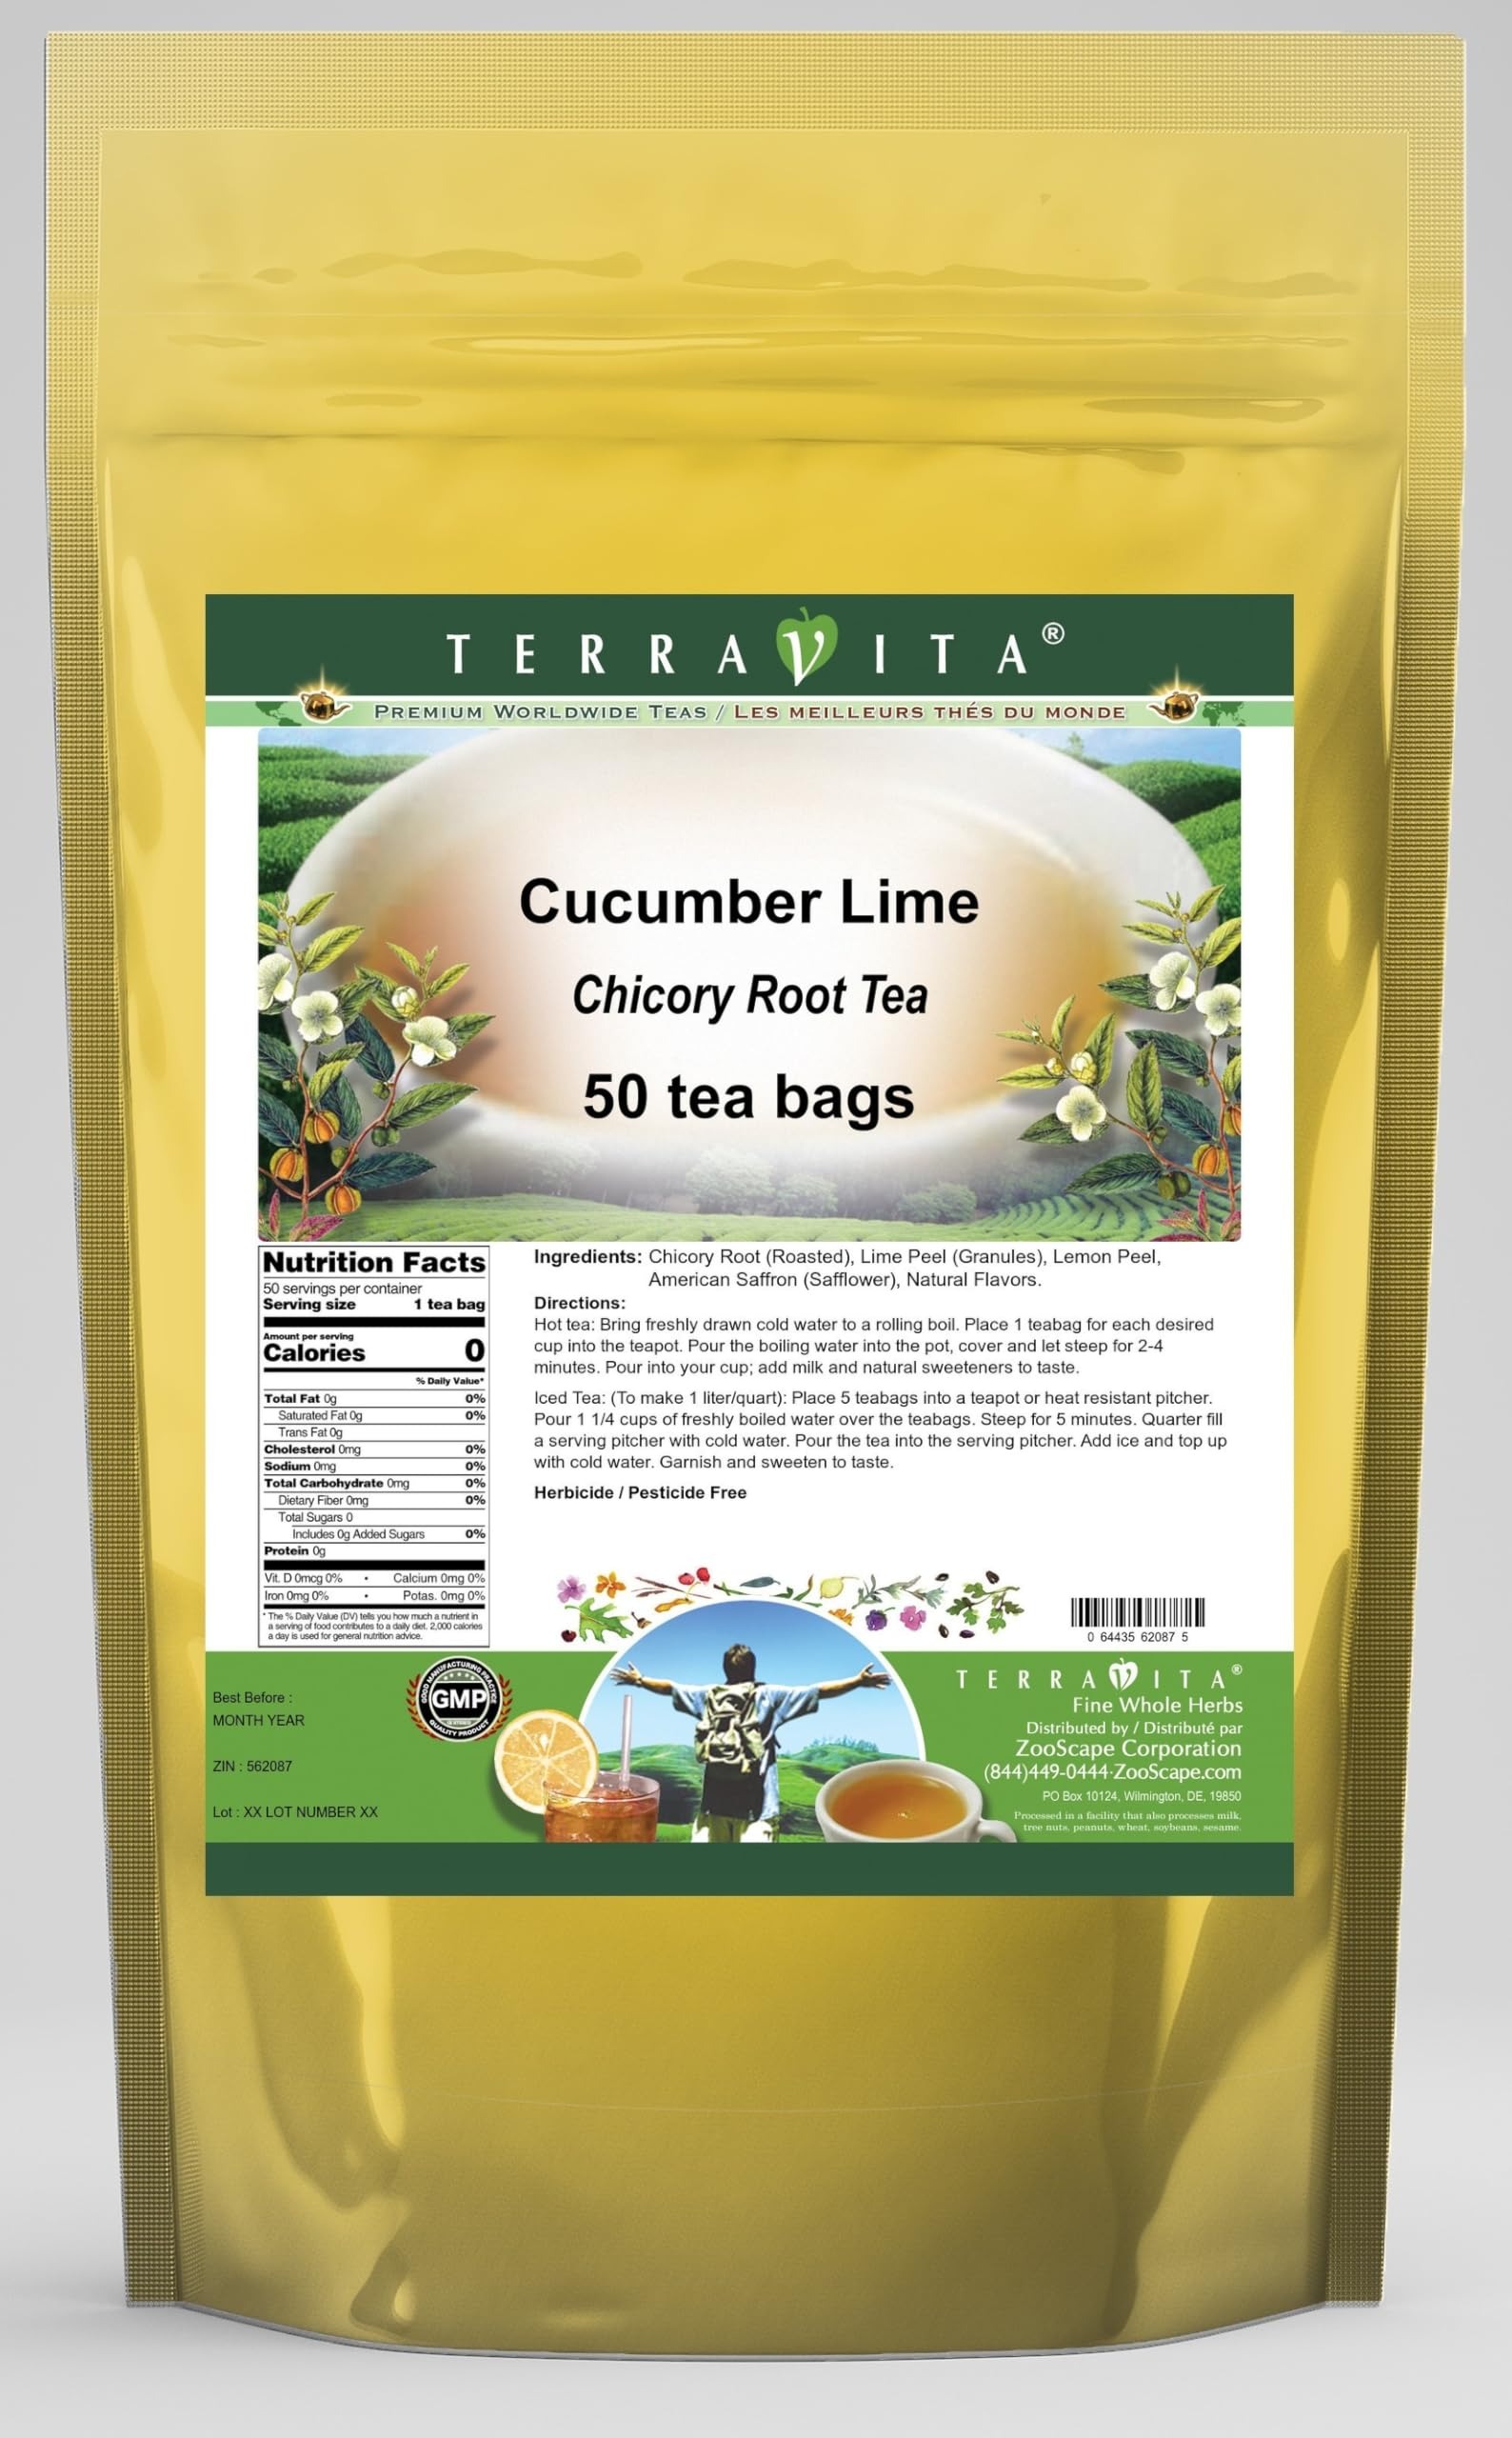
Item Name: Cucumber Lime Chicory Root Tea (50 tea bags, ZIN: 562087)
Bullet Point 1: Our Cucumber Lime Chicory Root tea is a delicious flavored Chicory Root coffee alternative with Lime Peel, Lemon Peel and American Saffron (Safflower) that you will really enjoy! The unique and caffeine-free Cucumber Lime aroma and taste is a delight! - Ingredients: Chicory Root, Lime Peel, Lemon Peel, American Saffron (Safflower) and Natural Cucumber Lime Flavor.
Bullet Point 2: No fillers.
Bullet Point 3: Manufacturer: TerraVita
Bullet Point 4: Size: 50 tea bags
Bullet Point 5: Chicory Root Tea Bags - Packed in a convenient upright pouch!
Product Description: Our Cucumber Lime Chicory Root tea is a delicious flavored Chicory Root coffee alternative with Lime Peel, Lemon Peel and American Saffron (Safflower) that you will really enjoy! The unique and caffeine-free Cucumber Lime aroma and taste is a delight! - Ingredients: Chicory Root, Lime Peel, Lemon Peel, American Saffron (Safflower) and Natural Cucumber Lime Flavor. - Hot tea brewing method: Bring freshly drawn cold water to a rolling boil. Place 1 teabag for each desired cup into the teapot. Pour the boiling water into the pot, cover and let steep for 2-4 minutes. Pour into your cup; add milk and natural sweeteners to taste. - Iced tea brewing method: (To make 1 liter/quart): Place 5 teabags into a teapot or heat resistant pitcher. Pour 1 1/4 cups of freshly boiled water over the teabags. Steep for 5 minutes. Quarter fill a serving pitcher with cold water. Pour the tea into the serving pitcher. Add ice and top up with cold water. Garnish and sweeten to taste. - TerraVita is an exclusive line of premium-quality, natural source products that use only the finest, purest and most potent ingredients found around the world. TerraVita is hallmarked by the highest possible standards of purity, potency, stability and freshness. All of our products are prepared with the highest elements of quality control, from raw materials through the entire manufacturing process, up to and including the moment that the bottles or bags are sealed for freshness and shipped out to you. Our highest possible standards are certified by independent laboratories and backed by our personal guarantee. - TerraVita exists to meet and ensure your family's health and wellness without the harmful effects of chemicals and health products. We strive to make all of our products affordable and reliable and are co
Value: 50.0
Unit: Count

Price: 23.36